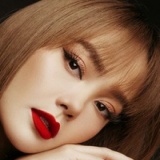
ca sĩ Minh Hằng